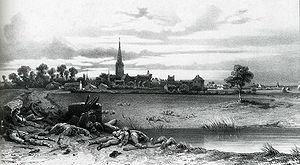
Bataille de §Luçon, 1793
La bataille de Luçon a lieu le 14 août 1793 lors de la guerre de Vendée. Elle s'achève par la victoire des républicains qui repoussent l'attaque des Vendéens contre Luçon et leur infligent une des plus lourdes défaites du conflit.